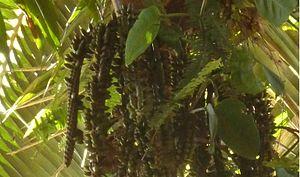
Detail fruits du Welfia regia (Costa-Rica La Selva )
Welfia est un genre de la famille des Arecaceae. Ce genre est natif d'Amérique centrale.